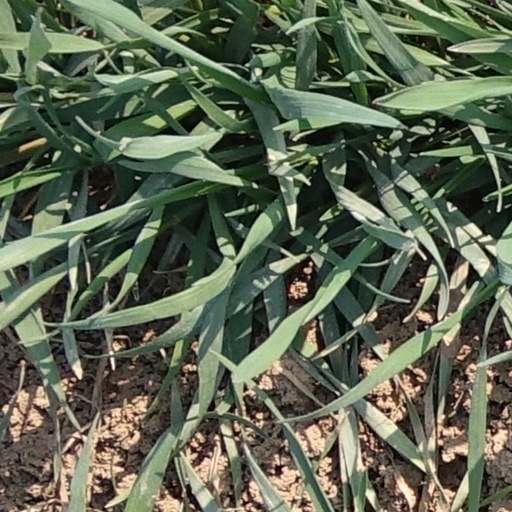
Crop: wheat